Logophoricity

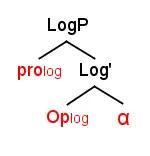
Adapted from Charnavel (2020), illustrating the structure of the LogP projection of the logophoric operator, where it's complement 'α' contains the exempt anaphor which the silent logophoric pronoun binds. The LogP projection would appear in the left periphery of the exempt anaphors domain.

In Chinese, there exists a blocking effect in which the long-distance reading of "ziji" is not possible because of a difference in point-of-view (POV) features between "ziji" and the embedded CP. One of these environments that cause blocking is when the third-person embedded subject in example a is replaced with the first-person or second-person pronoun, as in example c. This replacement restricts the referencing of "ziji" to only the local antecedent.